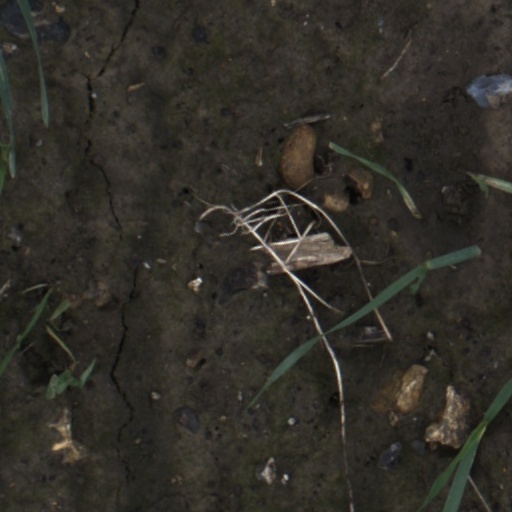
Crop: wheat